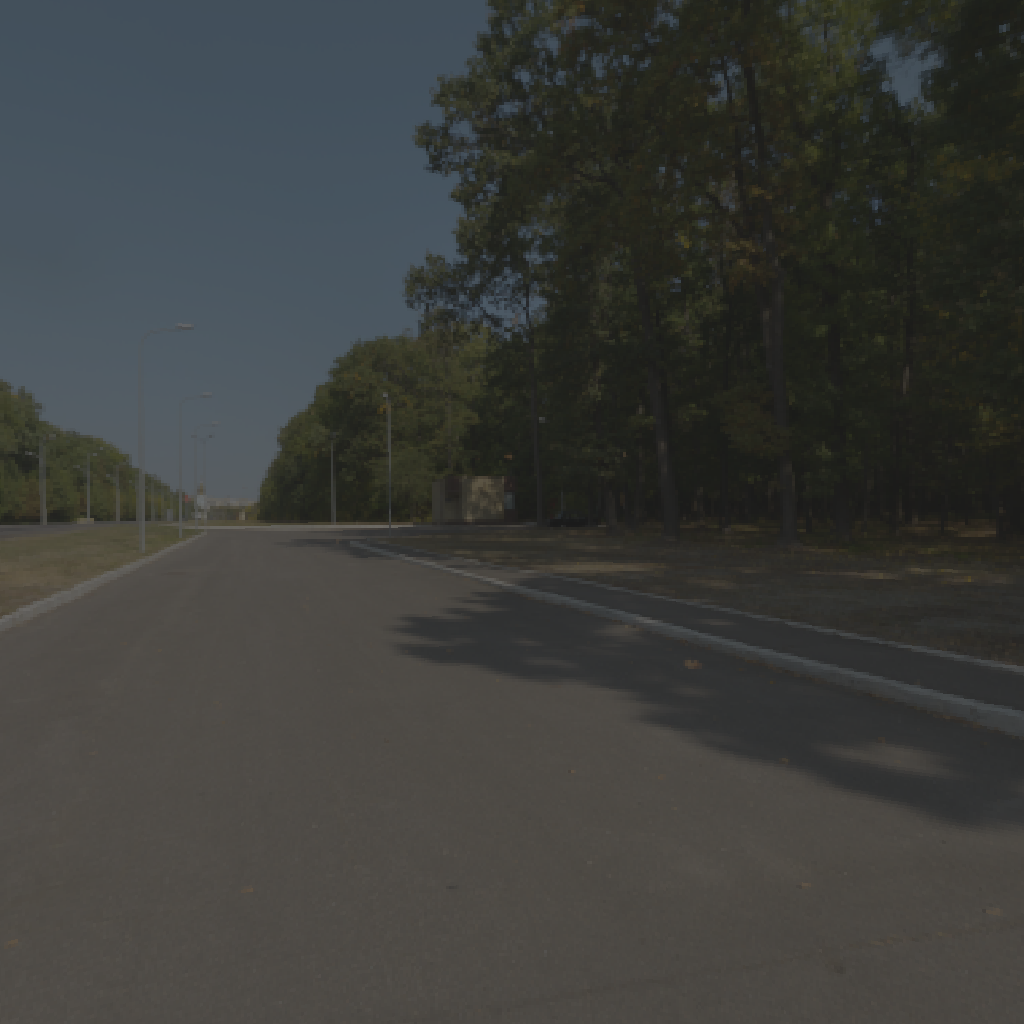
scene-linear HDR photo, Crosswalk, outdoor, with visible sun, road, sun, pedetrian, asphalt, backplates, urban, morning-afternoon, clear, high contrast, natural light, high dynamic range, physically based lighting